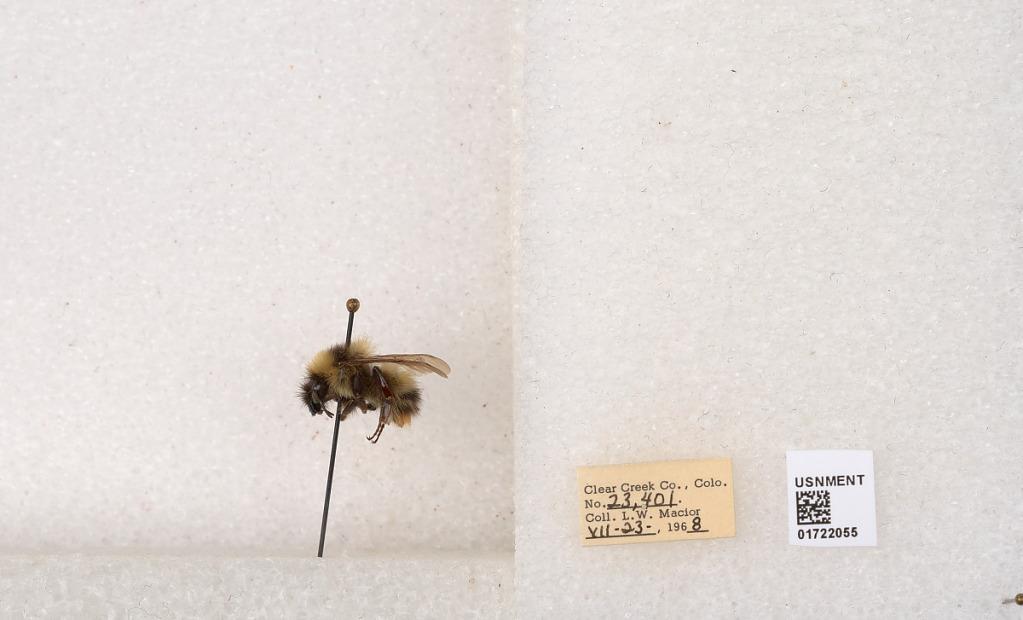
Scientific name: Bombus kirbyellus
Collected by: L. Macior
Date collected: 1968-7-23
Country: United States
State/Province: Colorado
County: Clear Creek
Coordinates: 39.6891, -105.644